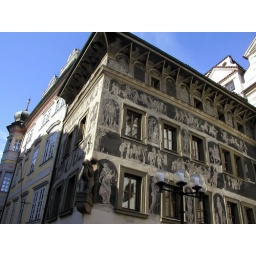
This is the sgraffito wall of the house of the minutes in Old Town Prague.